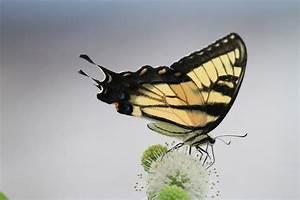
butterfly